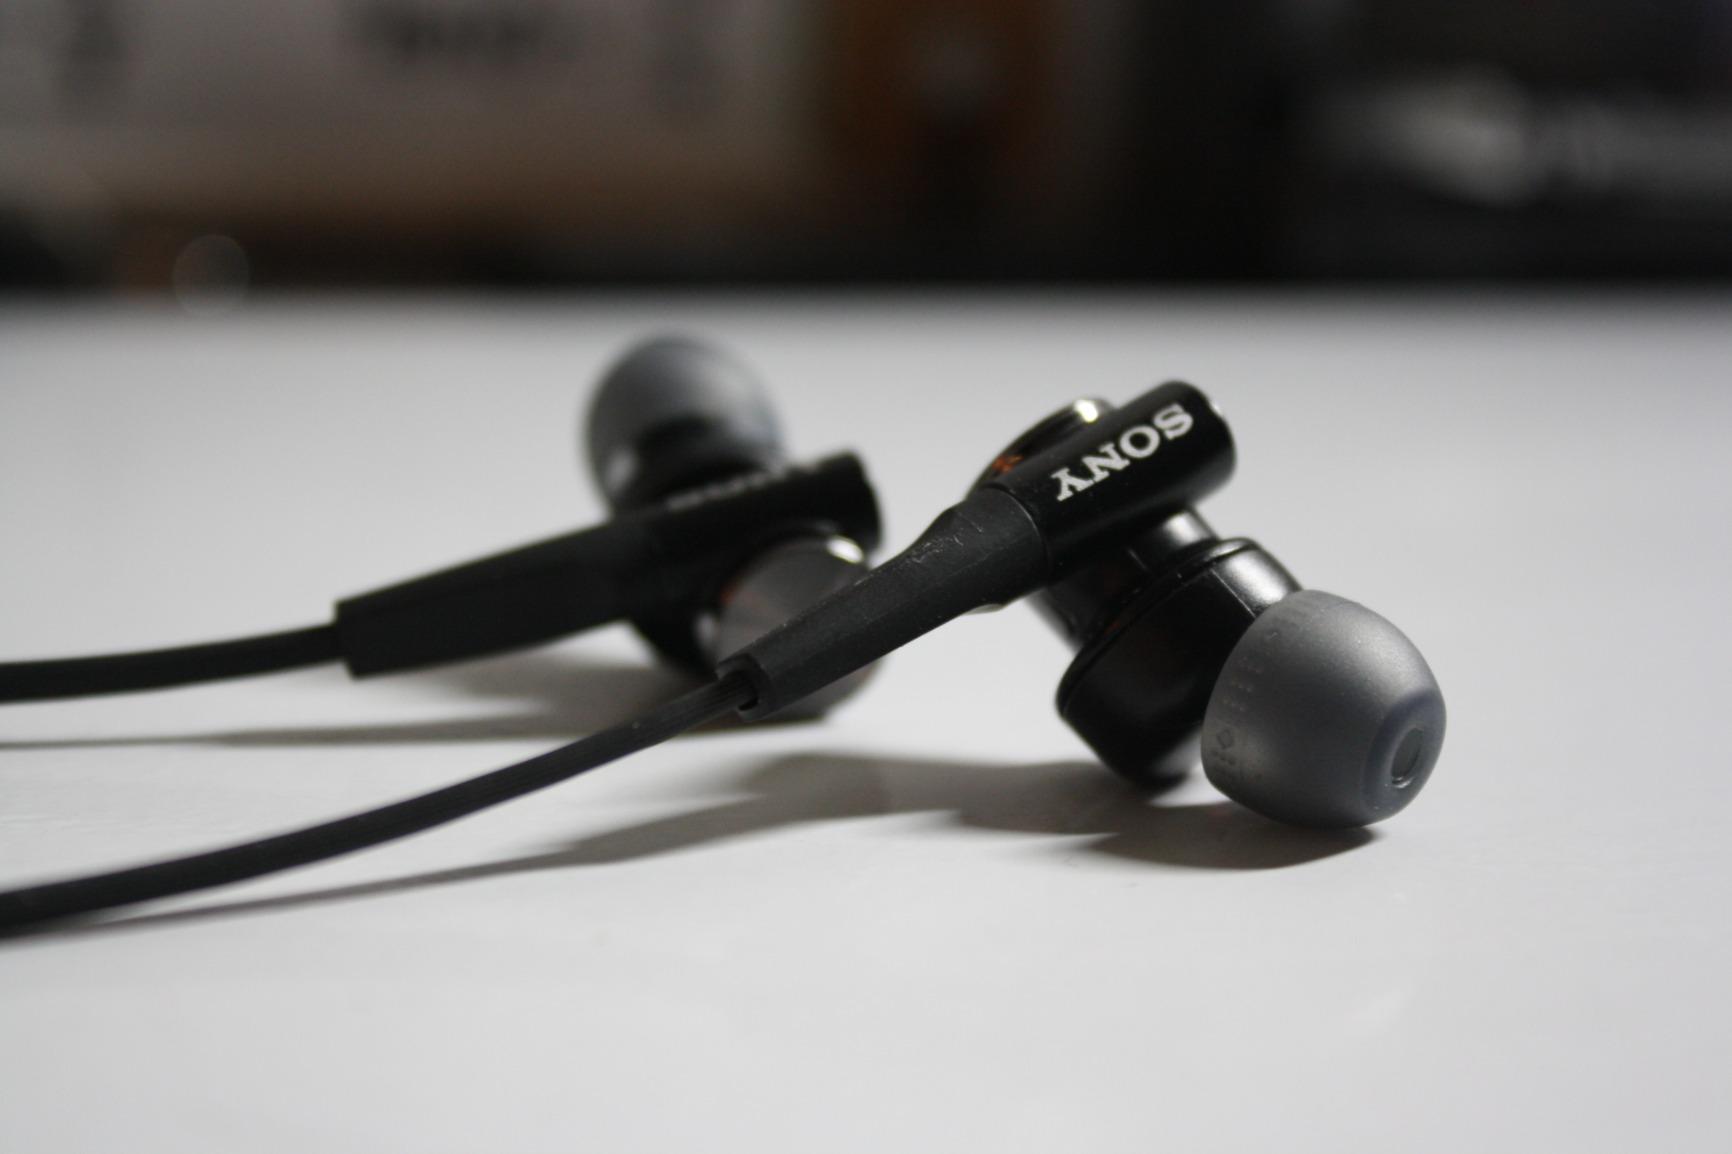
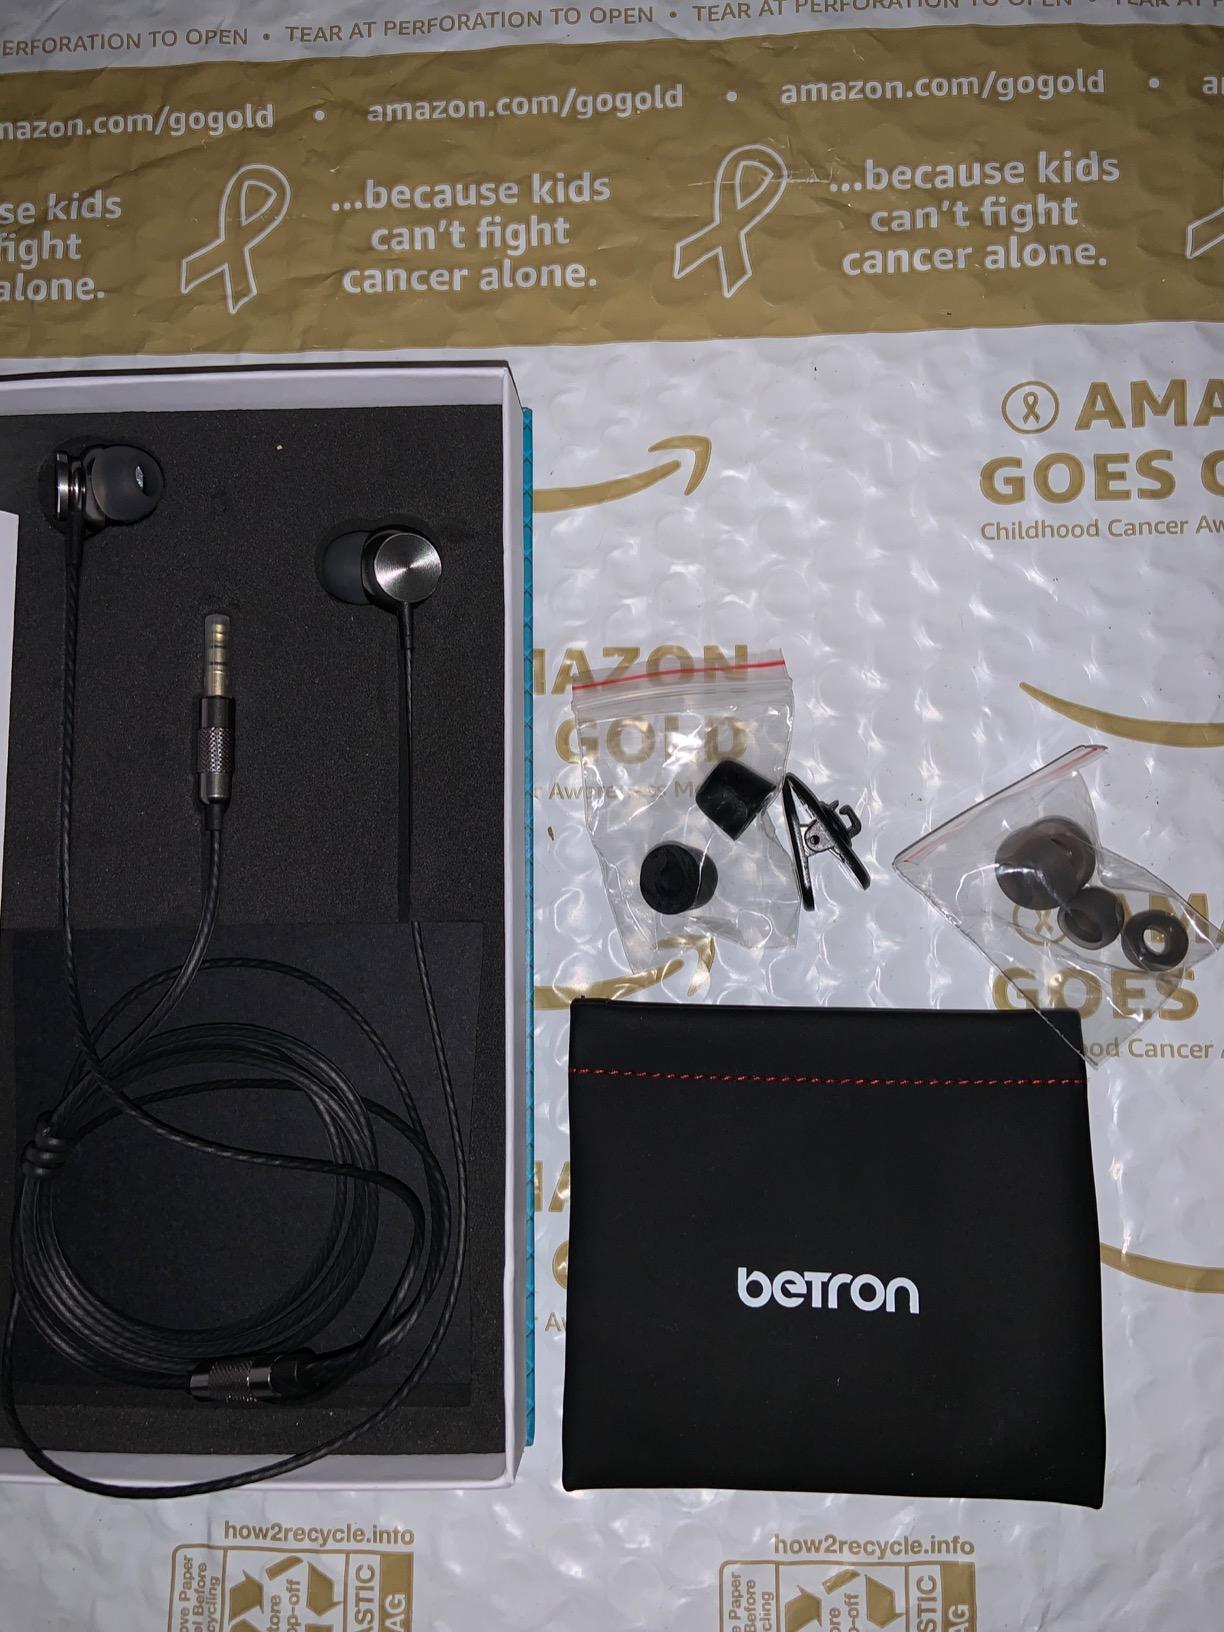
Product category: headphones
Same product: no